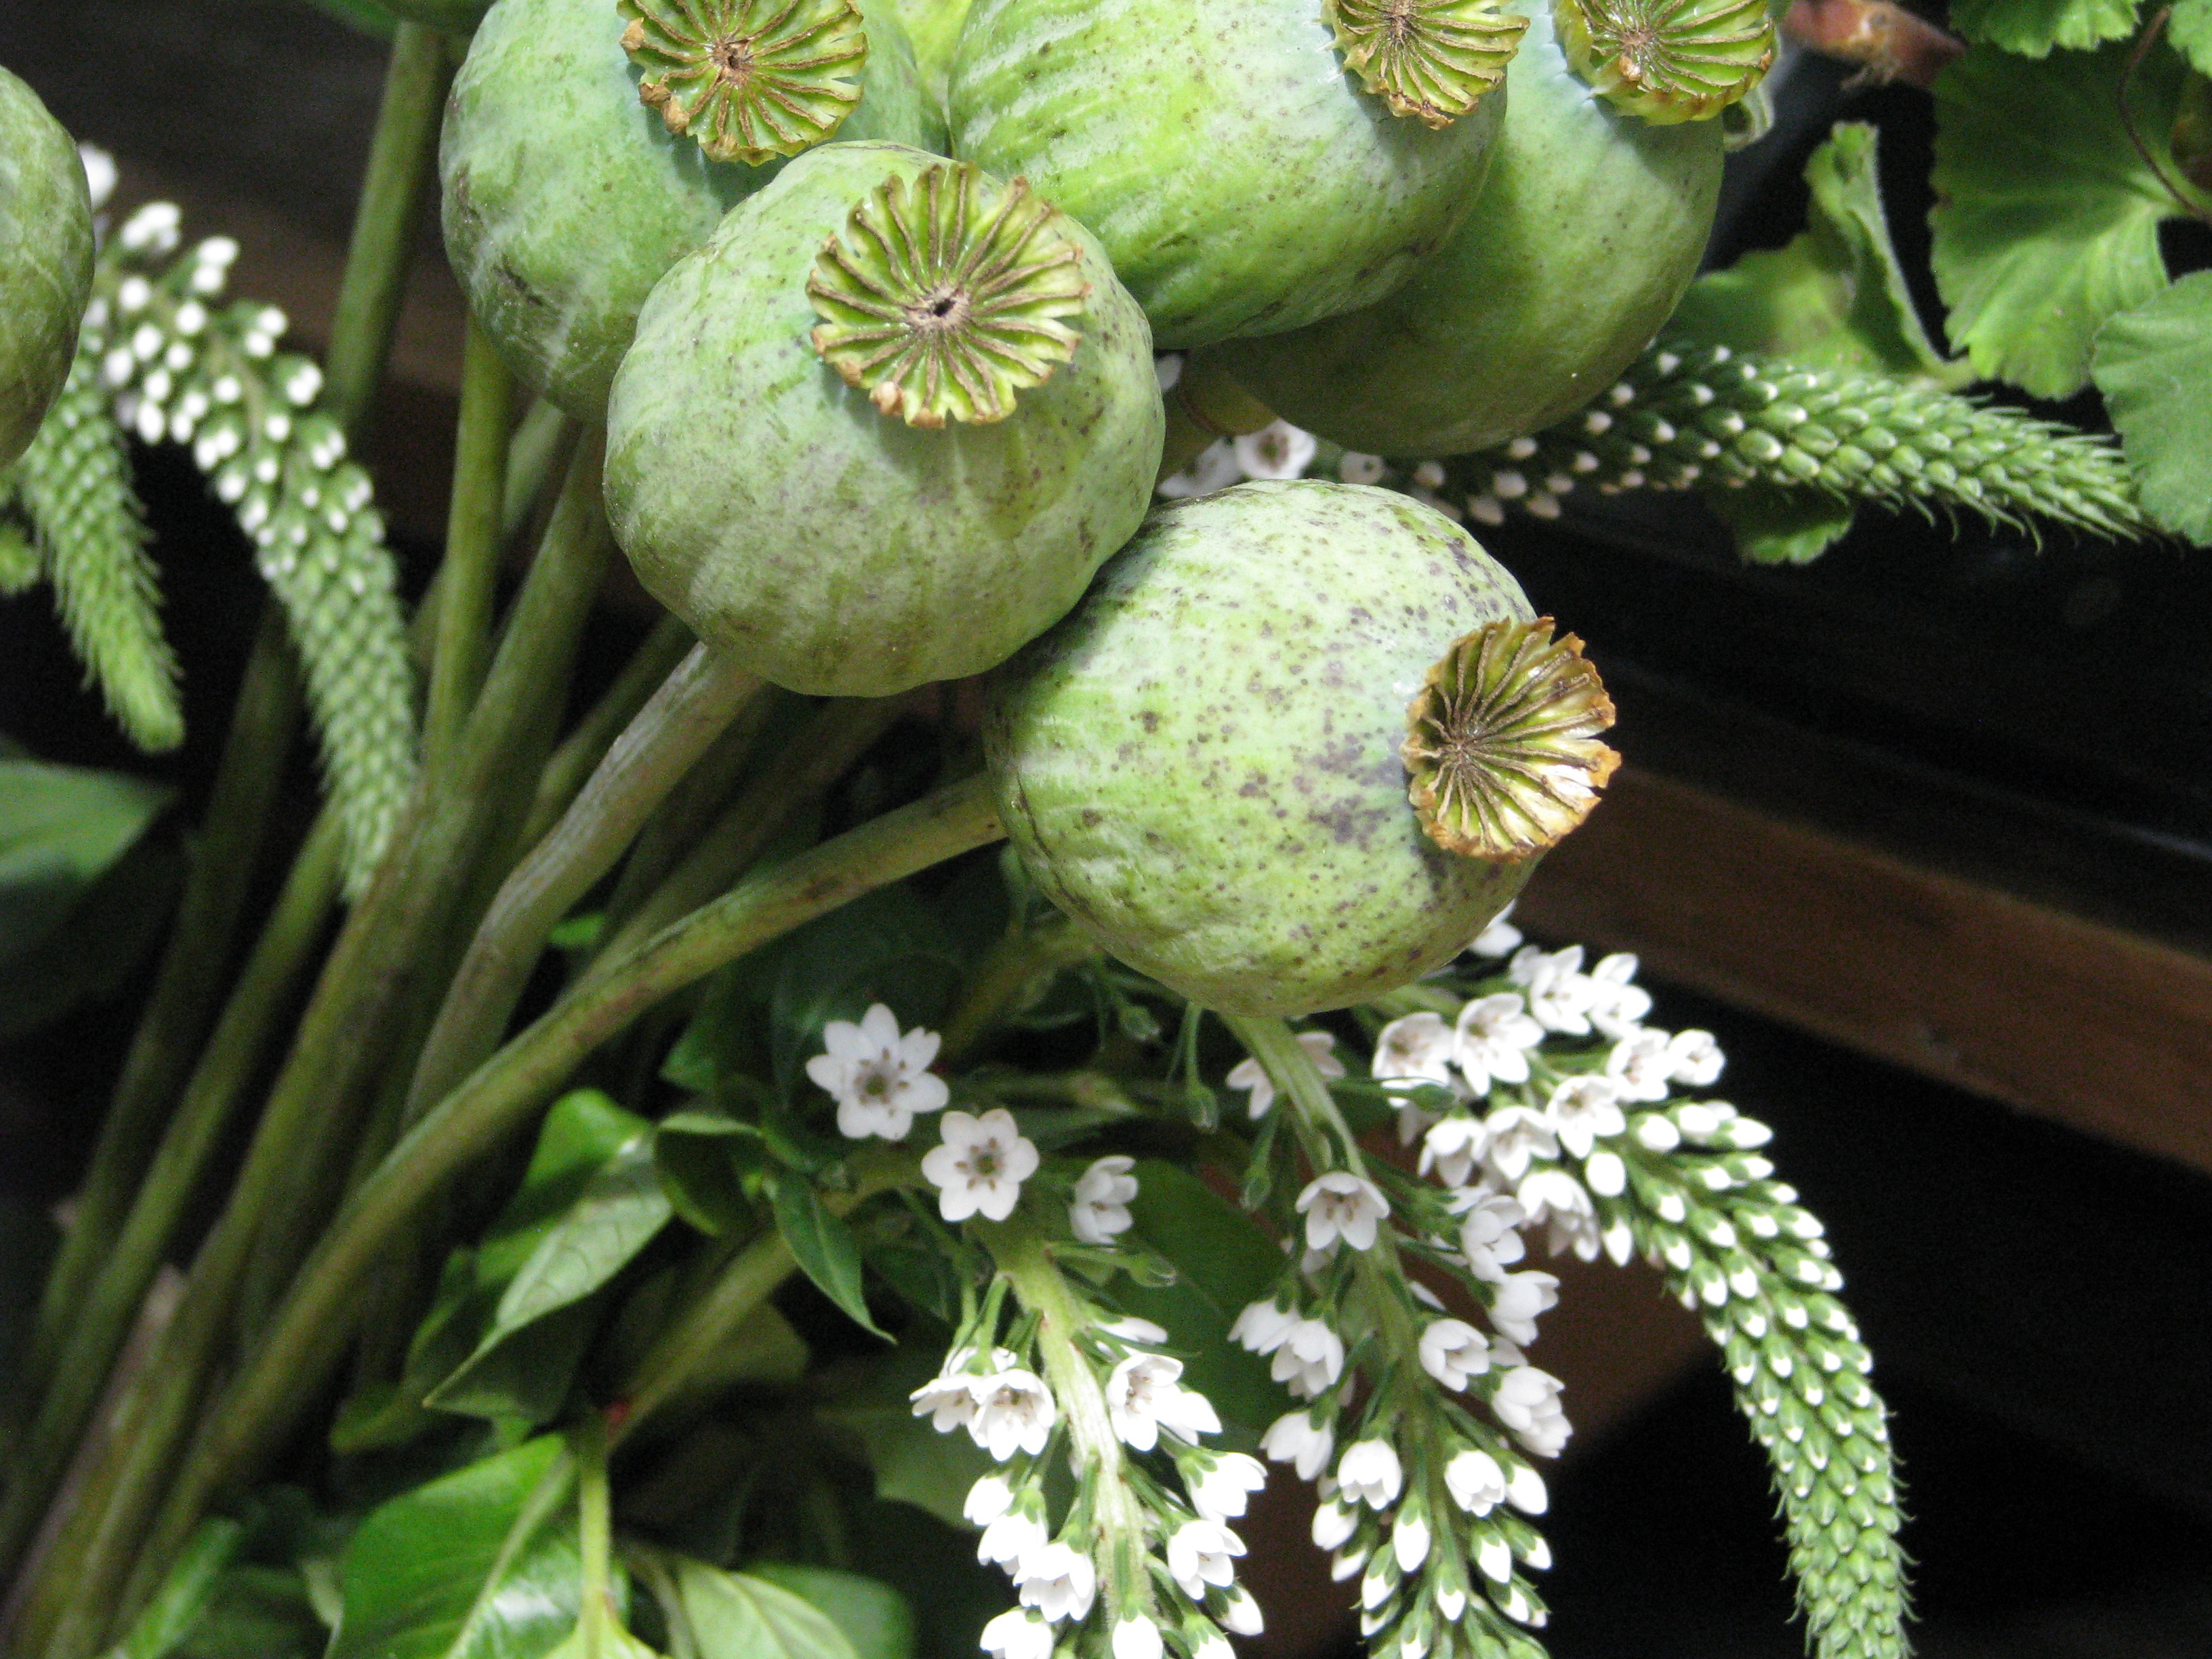
plant, fruit, seed, flower, food, green, herb, produce, vegetable, botany, agriculture, garden, pod, flora, gourd, pods, poppy, papaver, flowering plant, seed pods, opium, poppy seed, poppyhead, narcotic, land plant, poppyseed